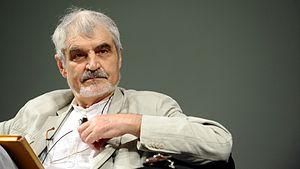
Serge Latouche au Festival de l'Economie 2012 à Trente, Italie.